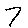
Label: 7